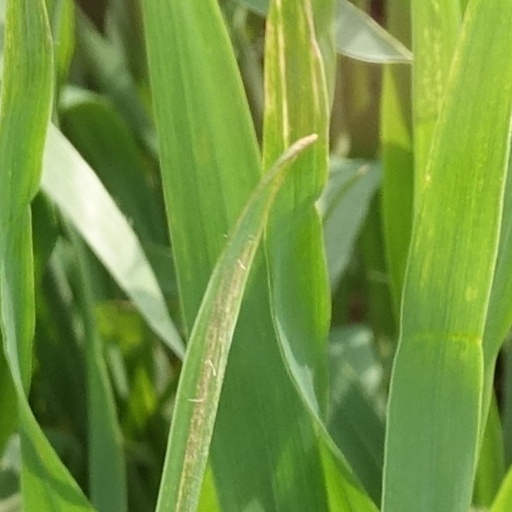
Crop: wheat